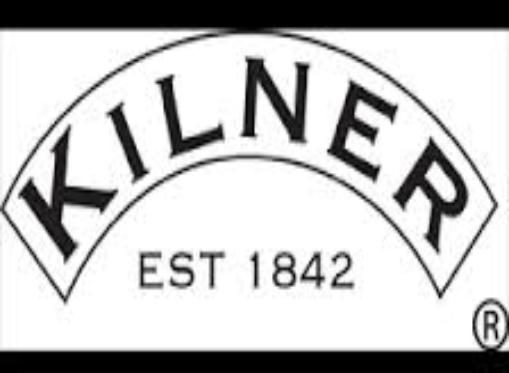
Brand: kilner
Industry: Necessities